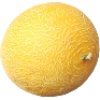
Label: Cantaloupe 1